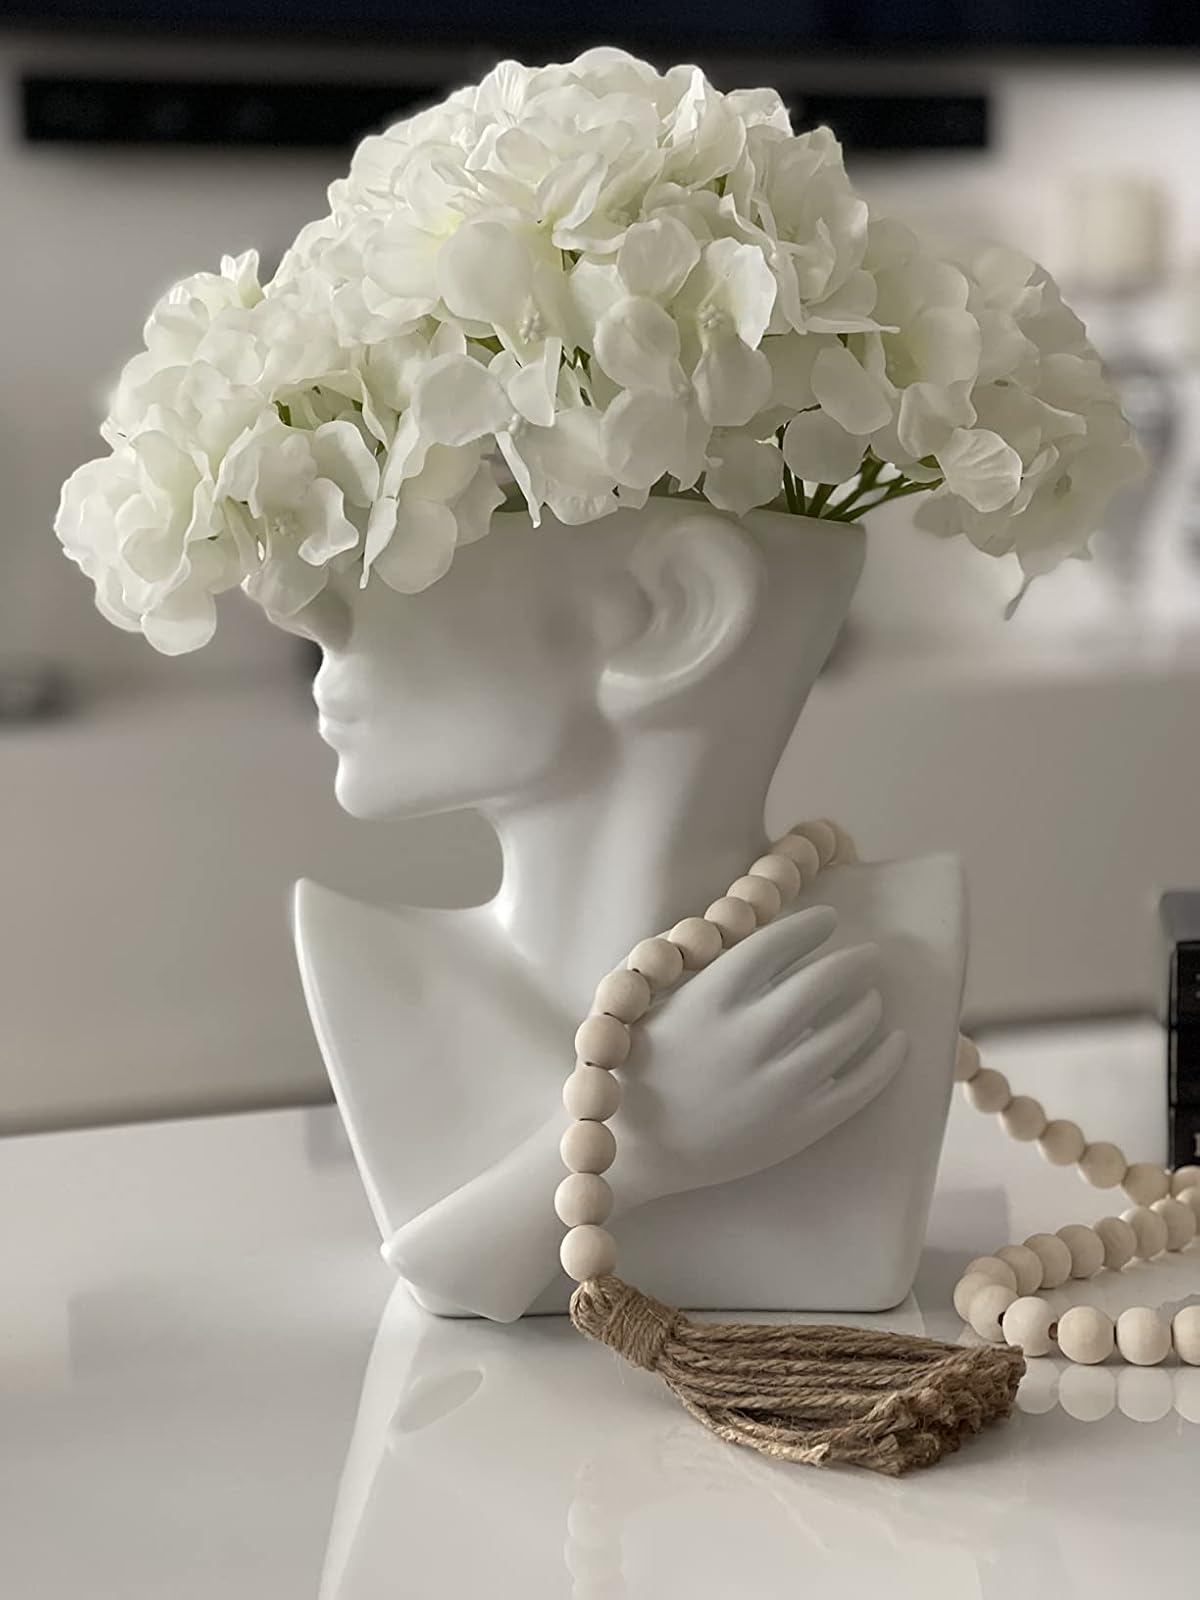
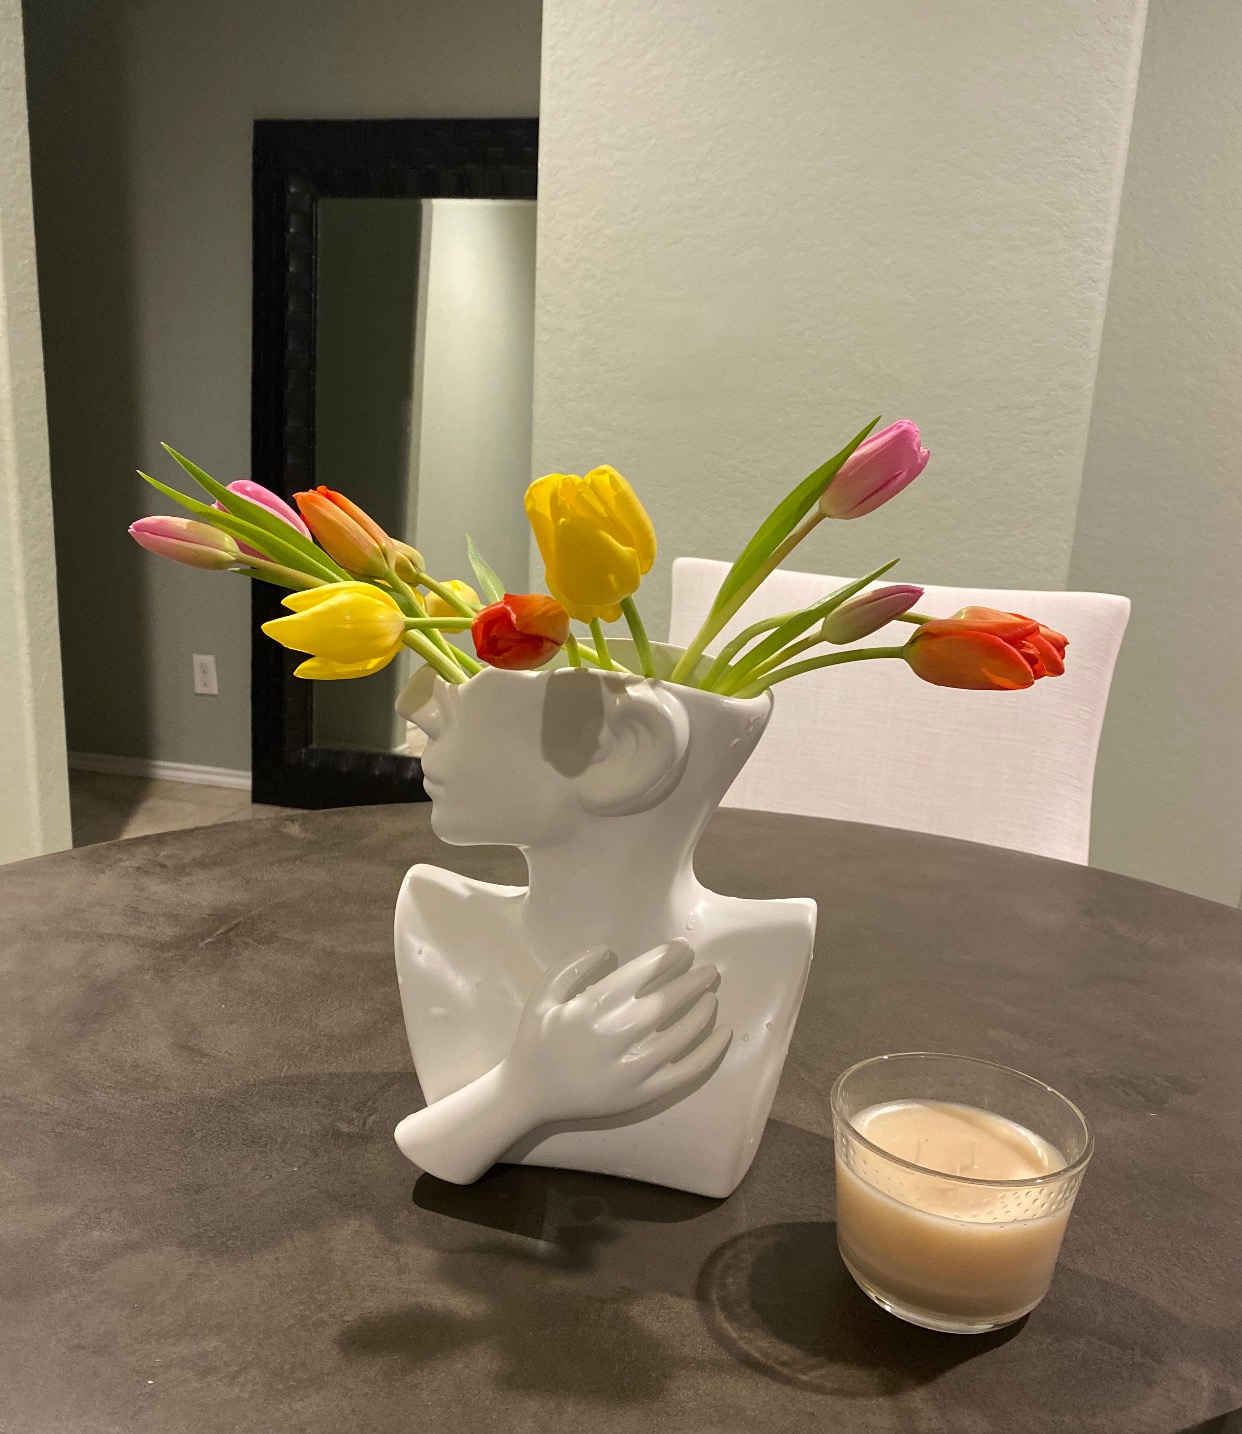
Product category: vase
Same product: yes